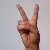
The image shows a hand gesture representing the letter 'V' in Indian Sign Language.